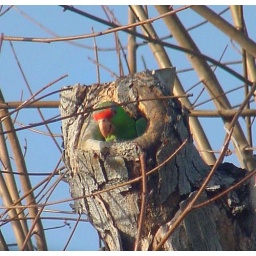
Parrots building a nest in maple tree 3 27 10 5 sm